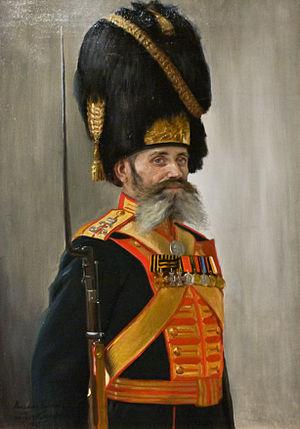
Le présent article a pour but de dresser un inventaire des articles traitant de l'uniformologie et des articles en relation avec le sujet.